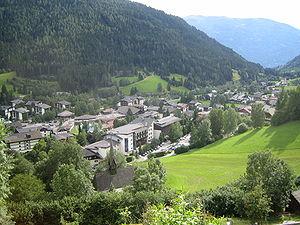
Bad Kleinkirchheim est une commune autrichienne, située dans le nord-ouest du Land de Carinthie. Elle vit grandement du tourisme : elle est particulièrement connue pour sa station de sports d'hiver et pour ses thermes, auprès d'une clientèle d'origine internationale et notamment italienne.